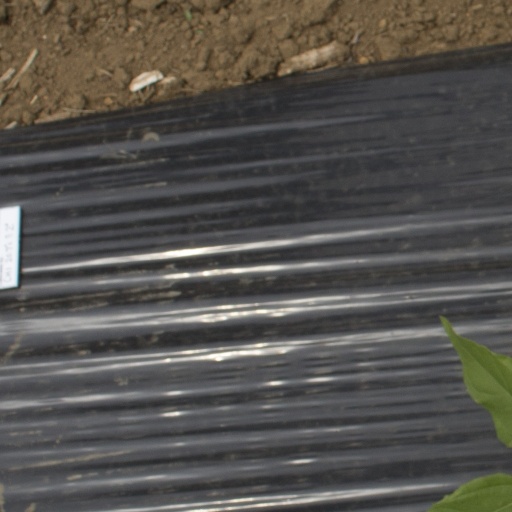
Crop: Jerusalem artichoke